Nicole Branagh

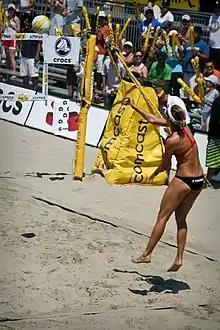
Branagh serving at the 2009 AVP San Francisco Open finals

Nicole Christine Branagh (born January 31, 1979, in Orinda, California) is an American volleyball player. She has represented the United States in international competition as a member of both the indoor and beach national teams. With partner Elaine Youngs, Branagh competed in the beach volleyball tournament at the 2008 Summer Olympics, finishing fifth. She currently plays beach volleyball professionally as a right-side defender.